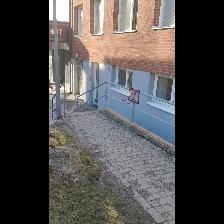
Label: NonHuman